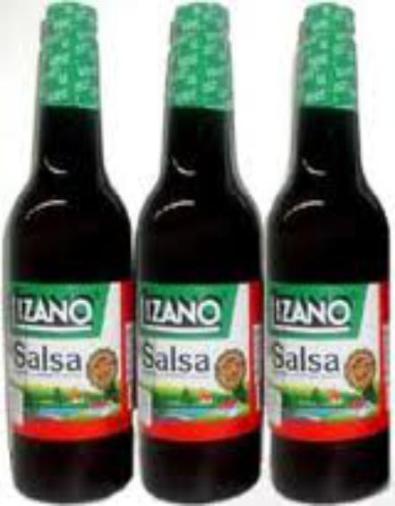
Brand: lizano
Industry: Food